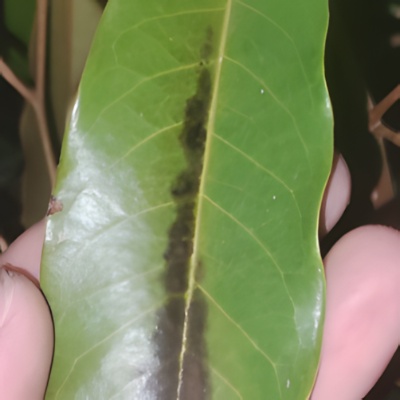
Label: Leaf_Rhizoctonia